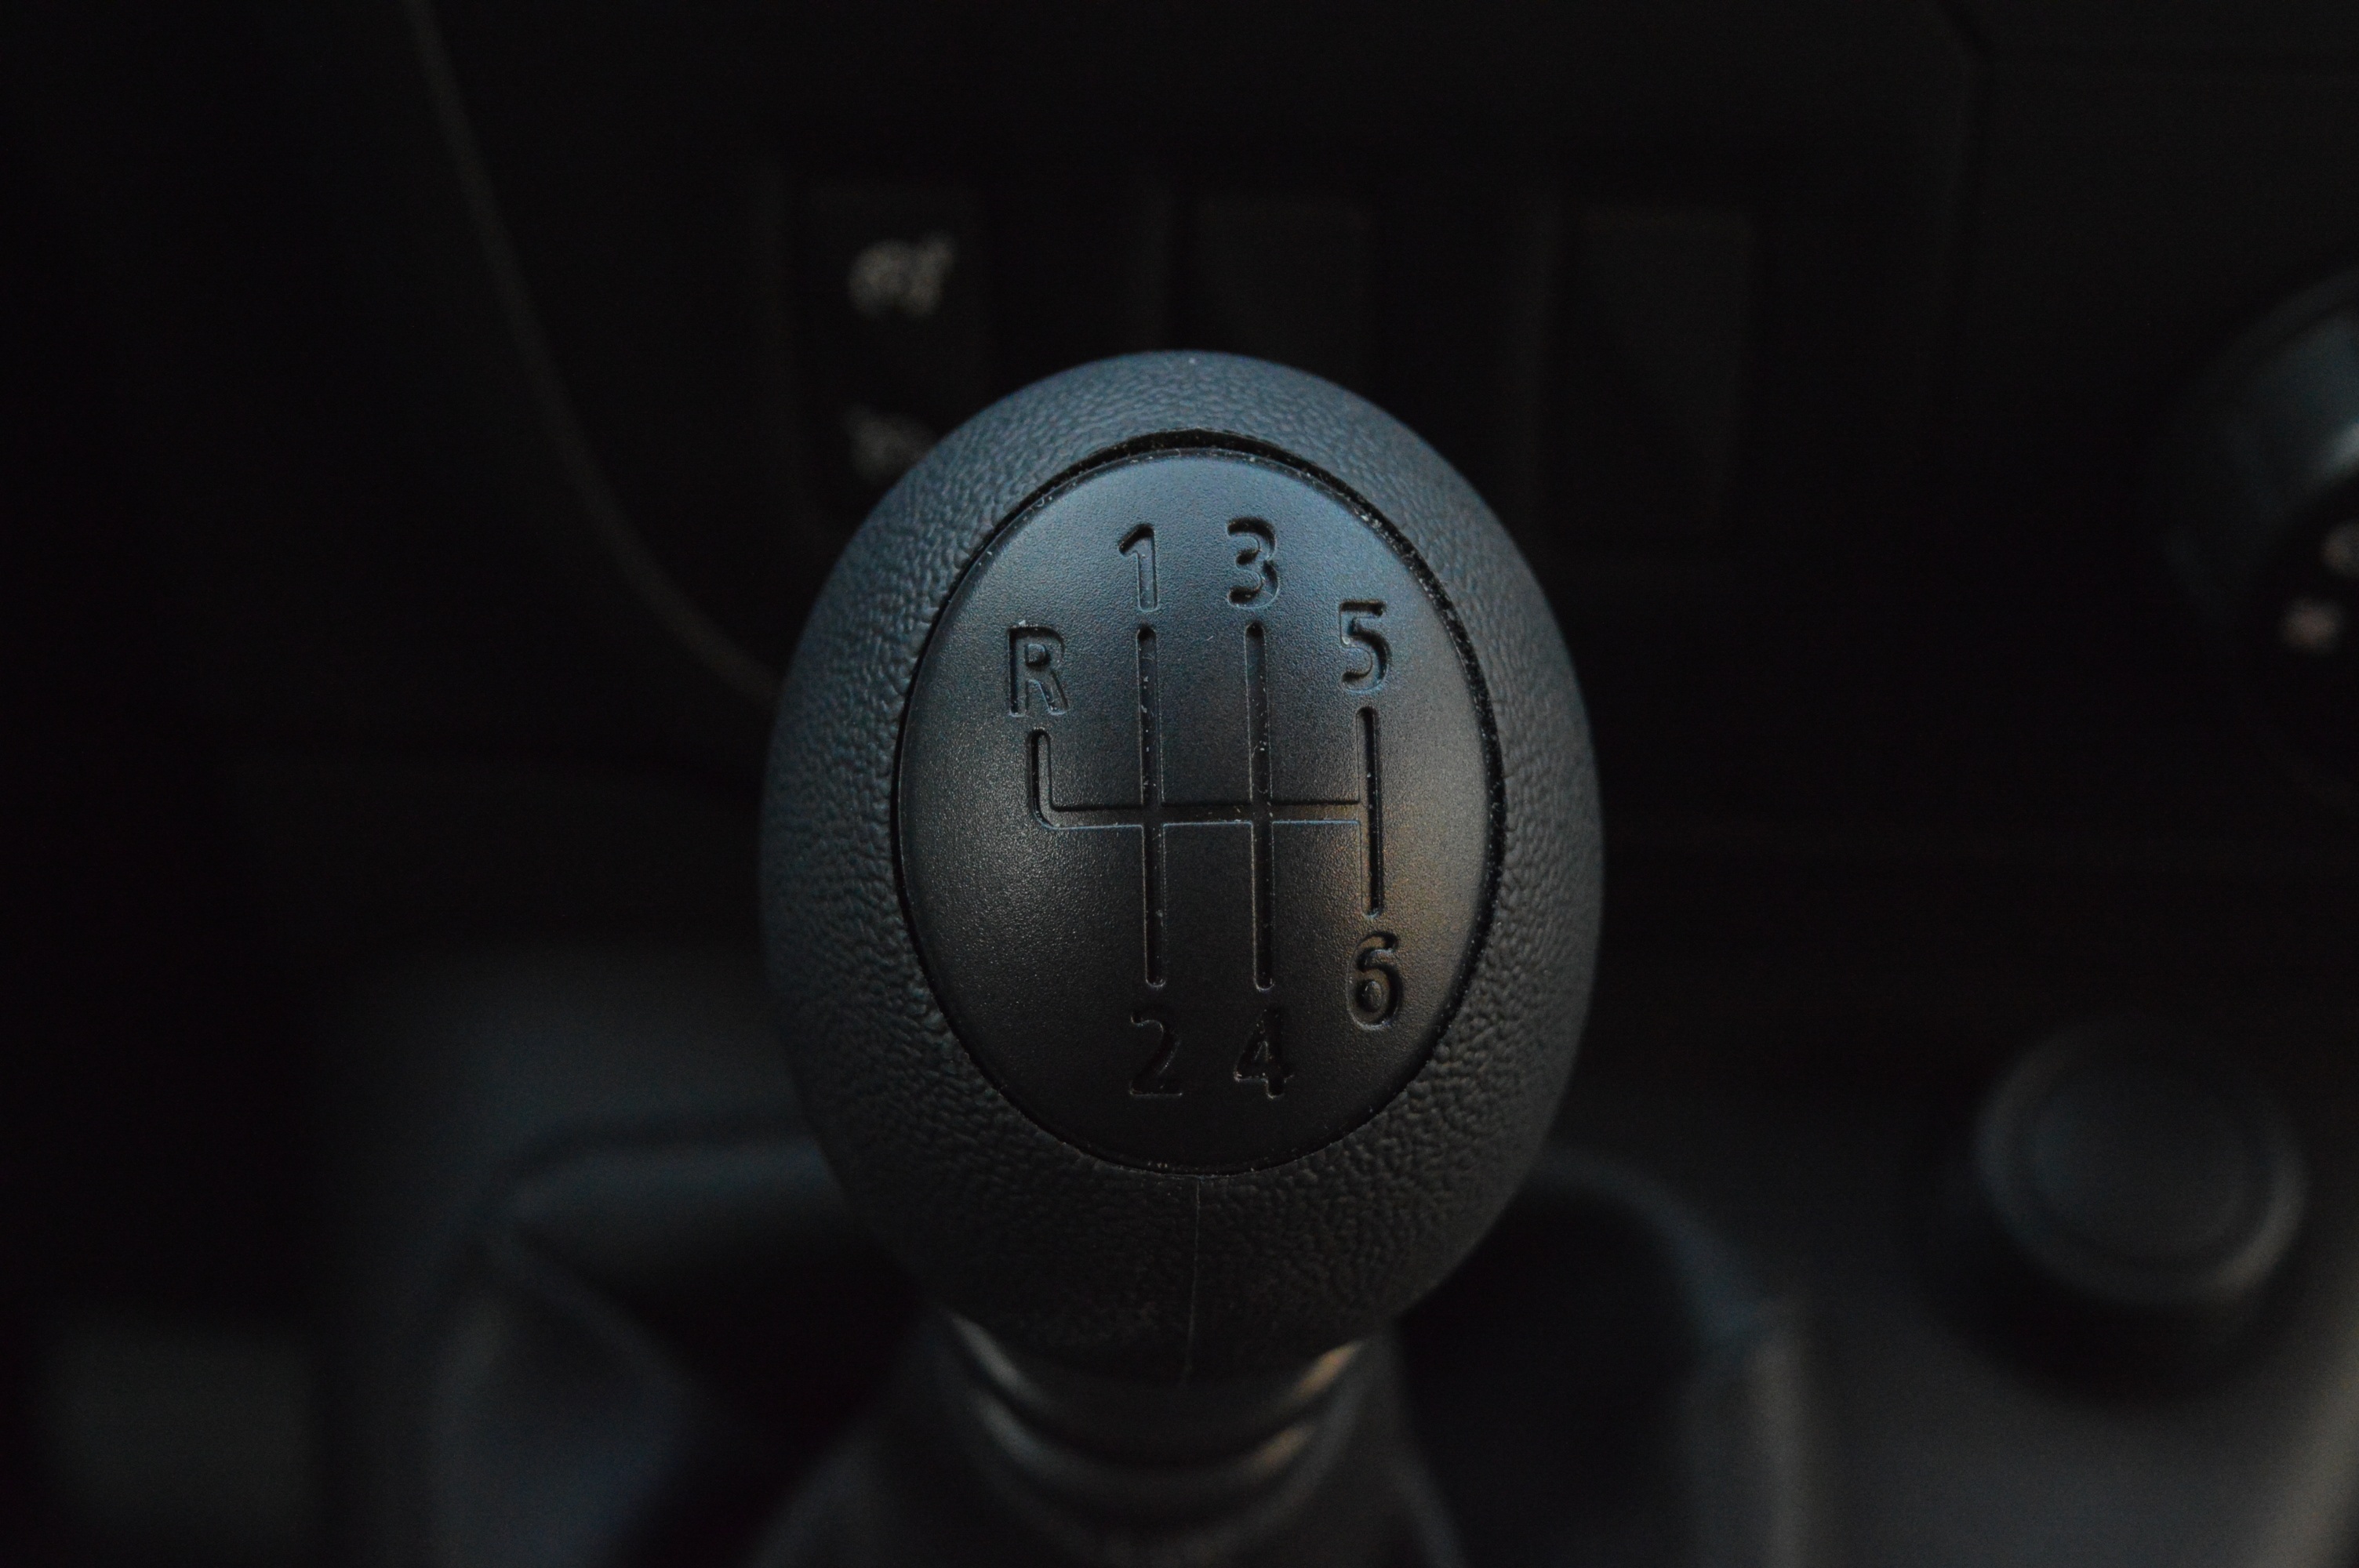
light, car, wheel, driving, vehicle, gear, auto, darkness, steering wheel, black, speed, screenshot, gear shift, automobile make, family car